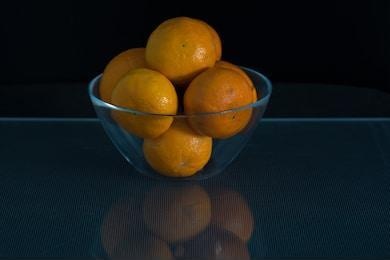
Label: mandarine